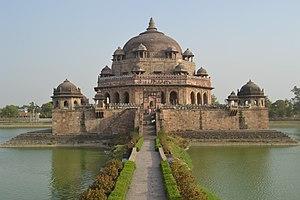
Le tombeau de Sher Shah Suri est le monument funéraire du fondateur de l'empire suri, situé à Sasaram, chef-lieu du district de Rohtas, dans l'État de Bihar, en Inde.
Sher Shah Suri, de son vrai nom Fahrid Khan aussi dénommé Sher Khan, est un chef afghan, fils de Hasan Khan, chef de clan. Sher Shah Suri fut le troisième padishah de l'Inde et le fondateur de l'empire suri.